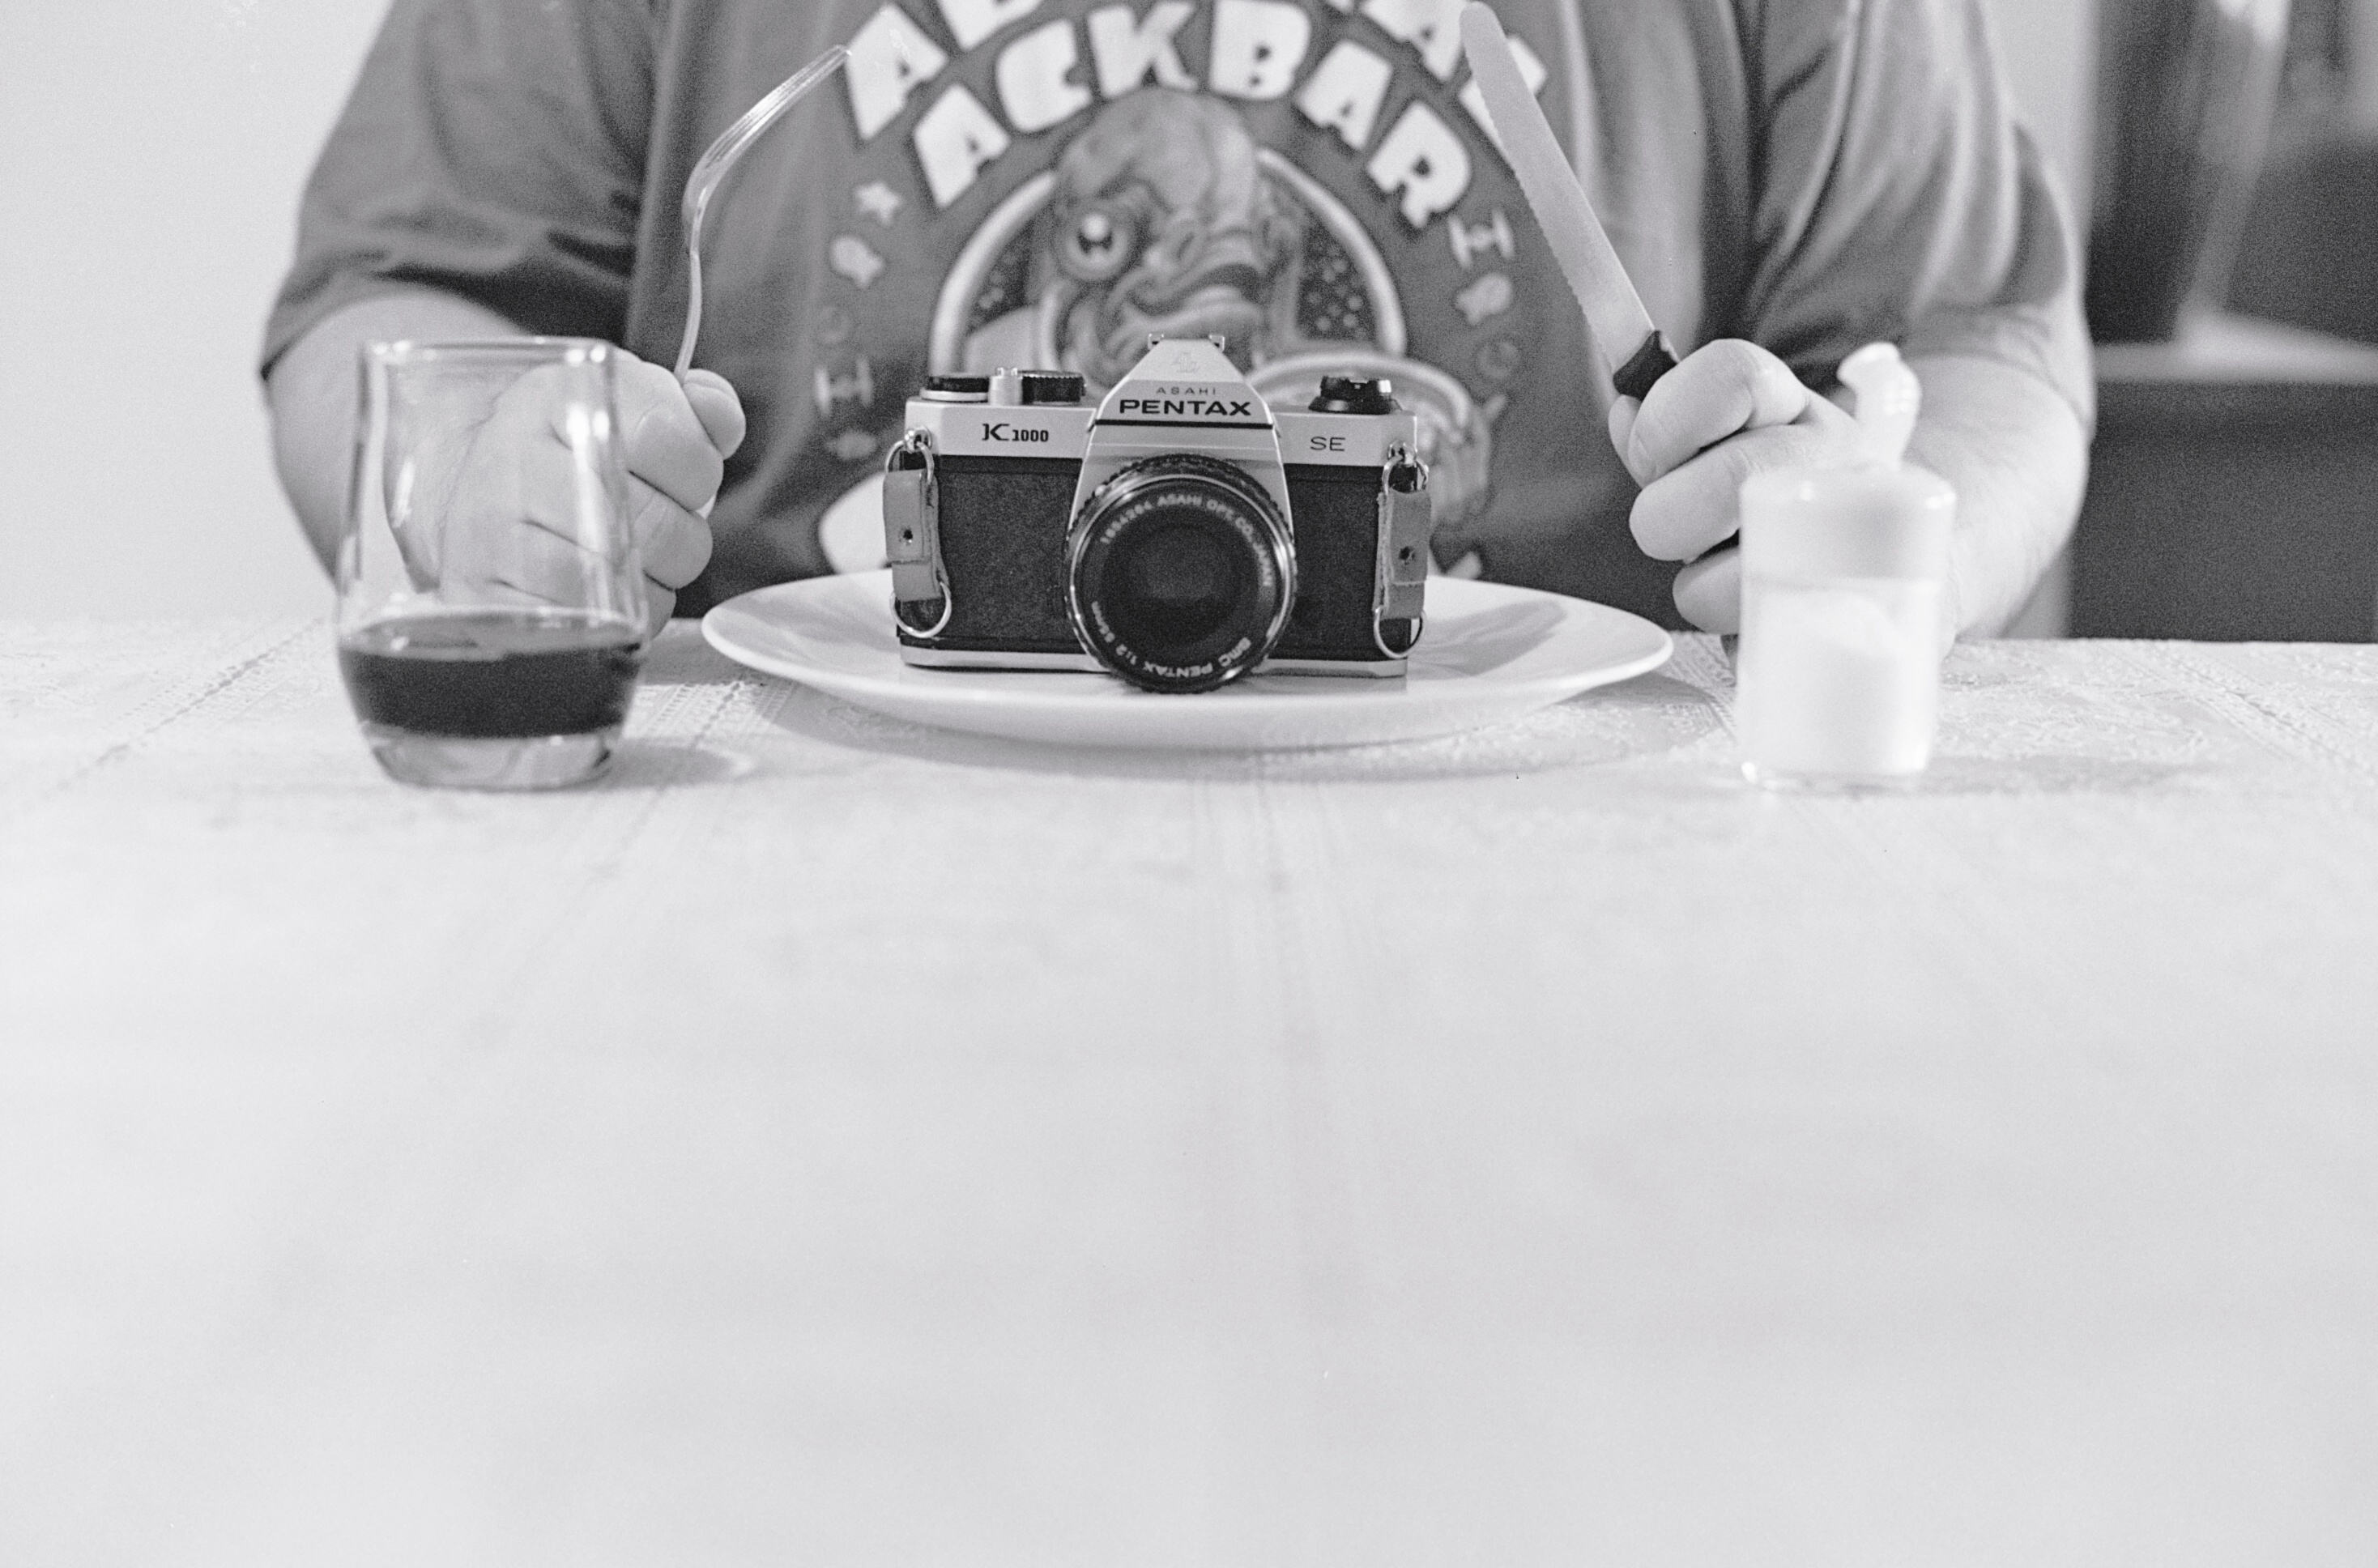
black and white, white, photography, canon, monochrome, bw, blackandwhite, canonae1, dinner, photograph, k1000, fd50mmf14, ifordxp2400, supper, monochrome photography